Parasaurolophus

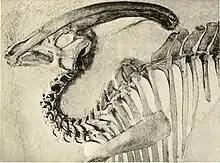
"P. walkeri" with notch in the vertebrae

Barnum Brown (1912) noted the presence of fine striations near the back of the crest that he hypothesized could be associated with the presence of a frill of skin, comparable to the one found in the modern basilisk lizard. His hypothesis was seemingly supported by skin preserved above the neck and back of "Corythosaurus" and "Edmontosaurus". Subsequently, reconstructions of "Parasaurolophus" with a substantial frill of skin between the crest and neck appeared in influential paleoart including murals by Charles R. Knight and in the Walt Disney animated film, "Fantasia". This led to the frill being depicted in many other sources, though the advent of the now-debunked "snorkel" hypothesis, and conflation of the frill hypothesis with the idea that the crest serves as an anchor point for neck ligaments, along with lack of strong evidence for its presence, has seen it fall out of favor in most modern depictions.